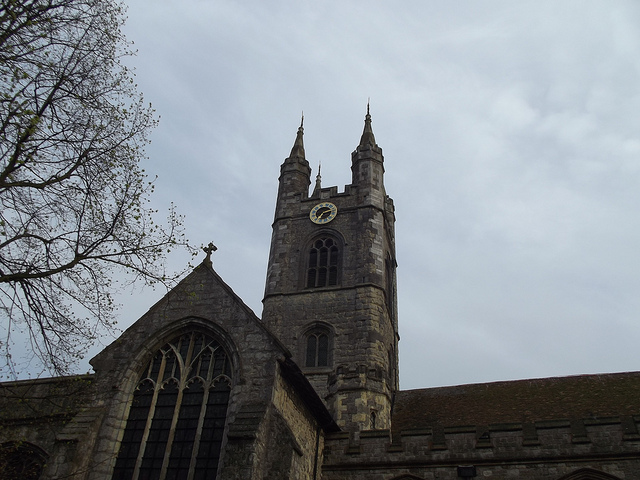
user: Given an image and a question. Answer the question in a short answer. Question: What would someone do here? Short Answer:
assistant: pray